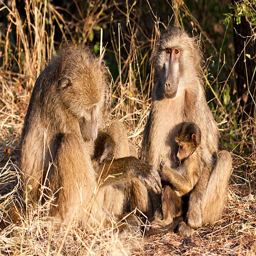
family sitting on the side of a road